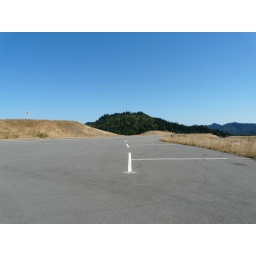
The grass is only brown in the peak of summer. It is green in the spring and wildflowers